Zoran Bognar

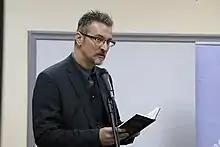
Zoran Bognar

Zoran Bognar (Serbian-Cyrillic: Зоран Богнар; born 30 January 1965 in Vukovar, SR Croatia, SFR Yugoslavia) is a Serbian poet and writer.